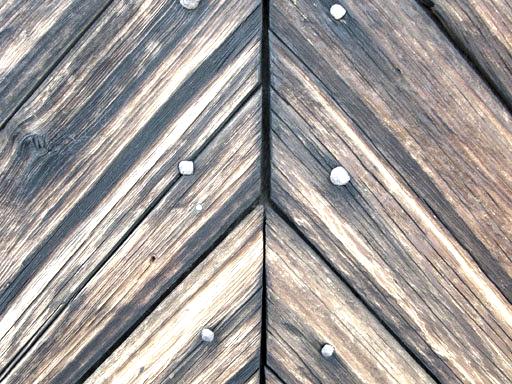
Material: wood